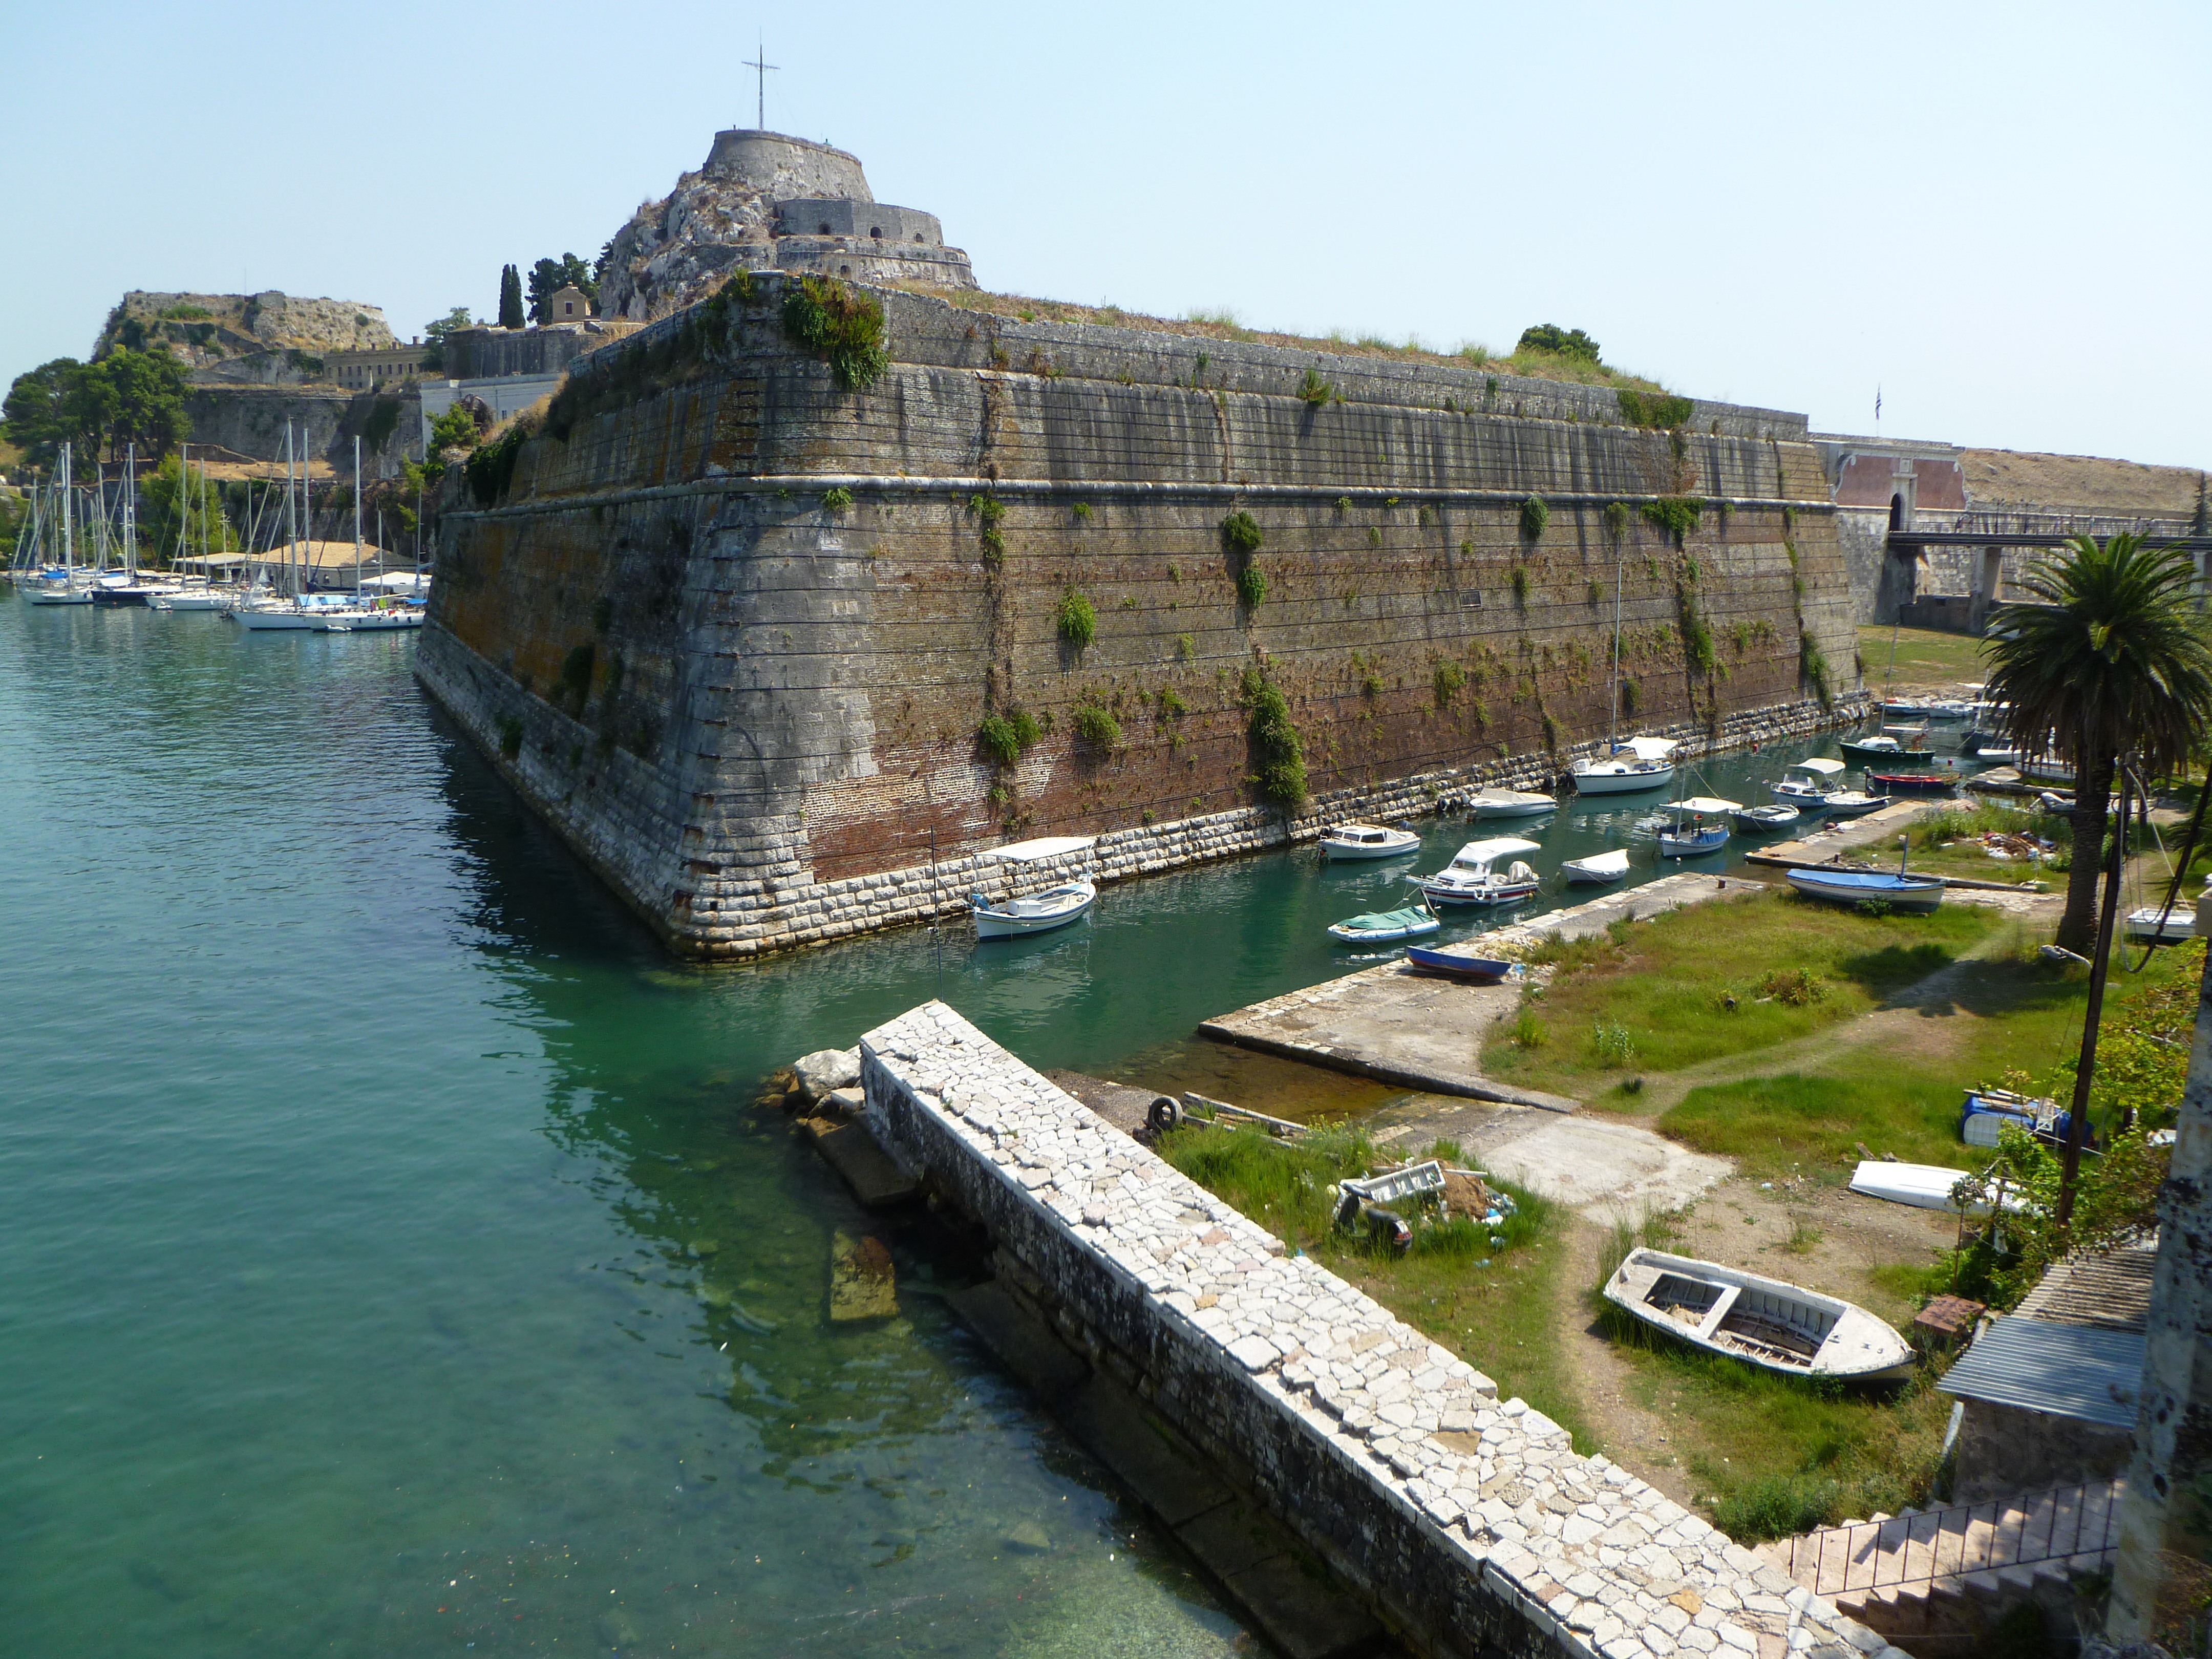
sea, coast, water, town, river, cliff, bay, landmark, reservoir, port, fortification, tourism, terrain, waterway, corfu, moat, tours, archaeological site, ancient history, corfu city